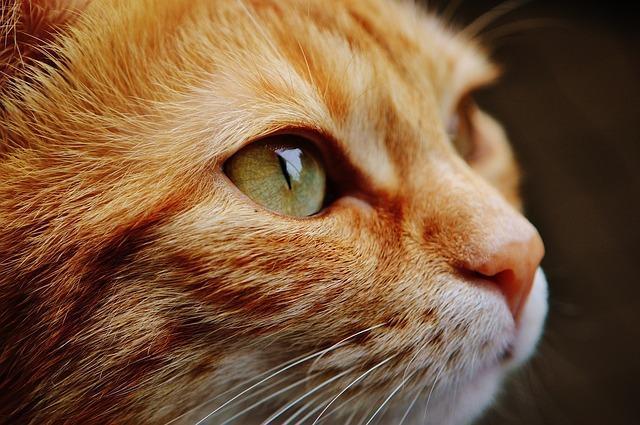
cat